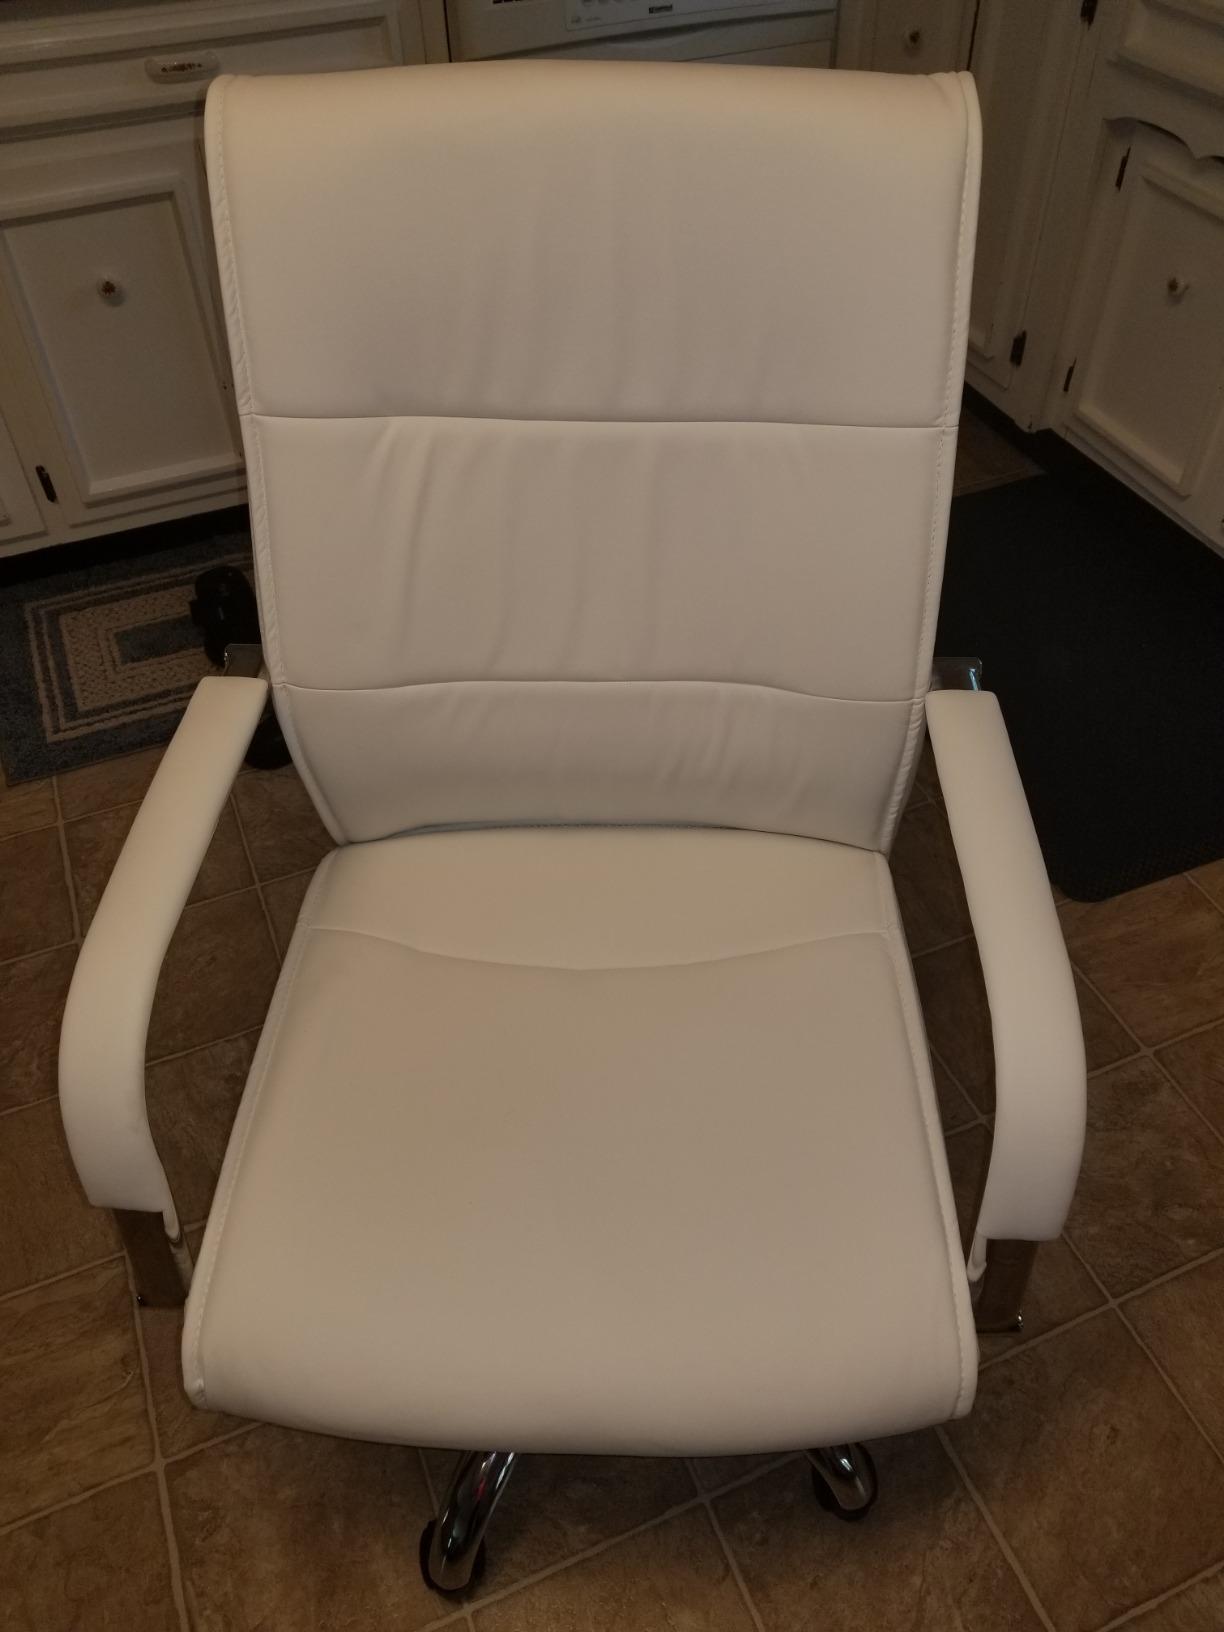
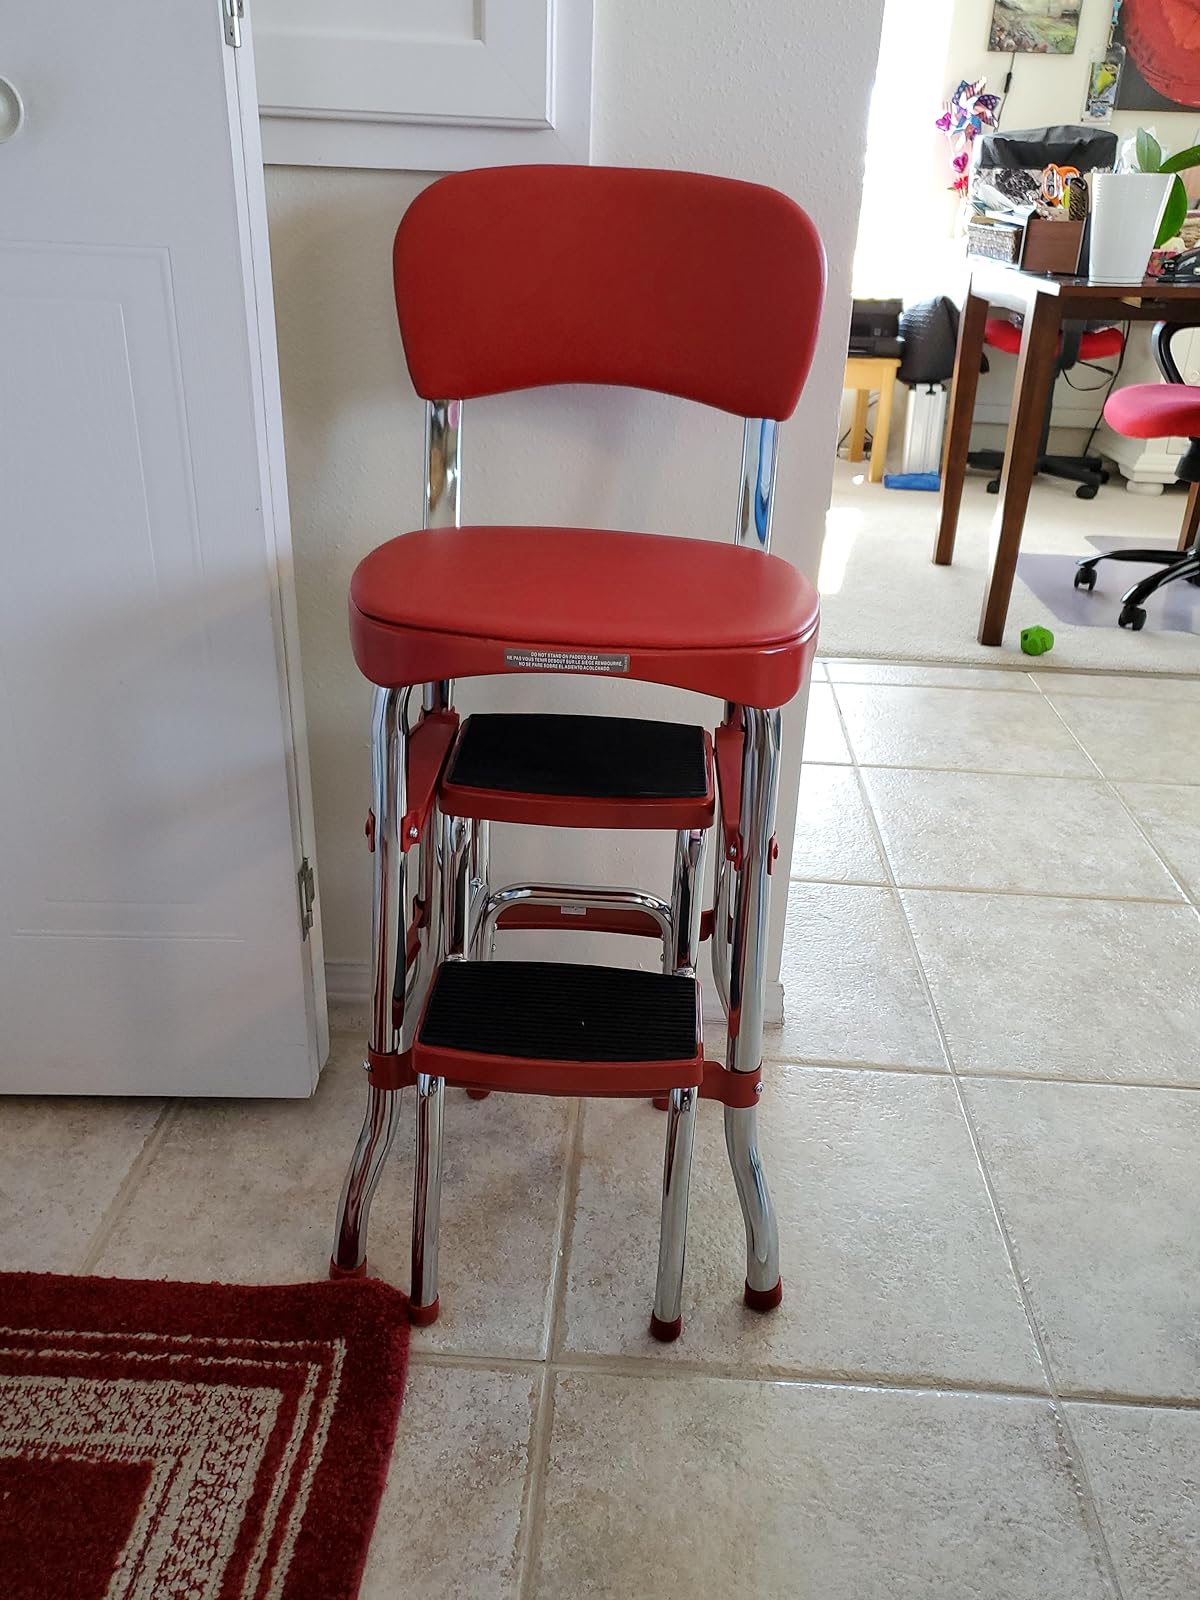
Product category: items_chair
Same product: no